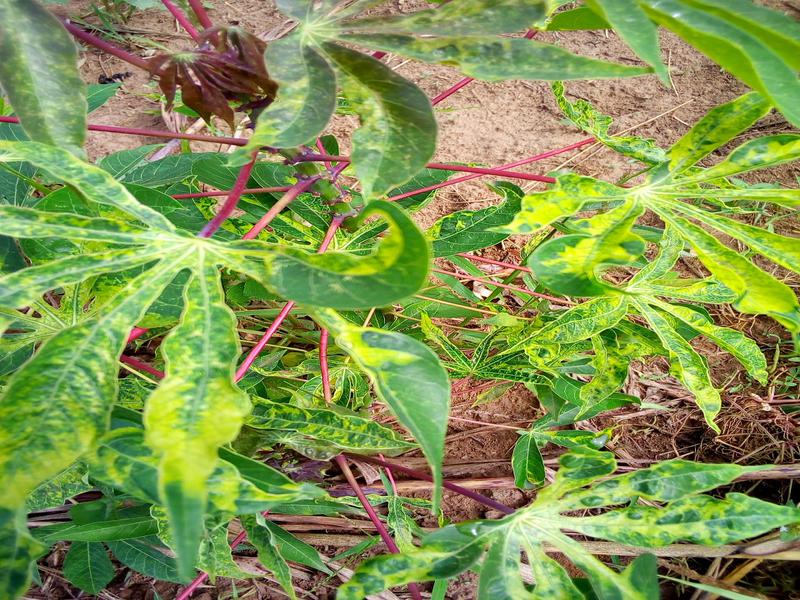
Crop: cassava
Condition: mosaic_disease